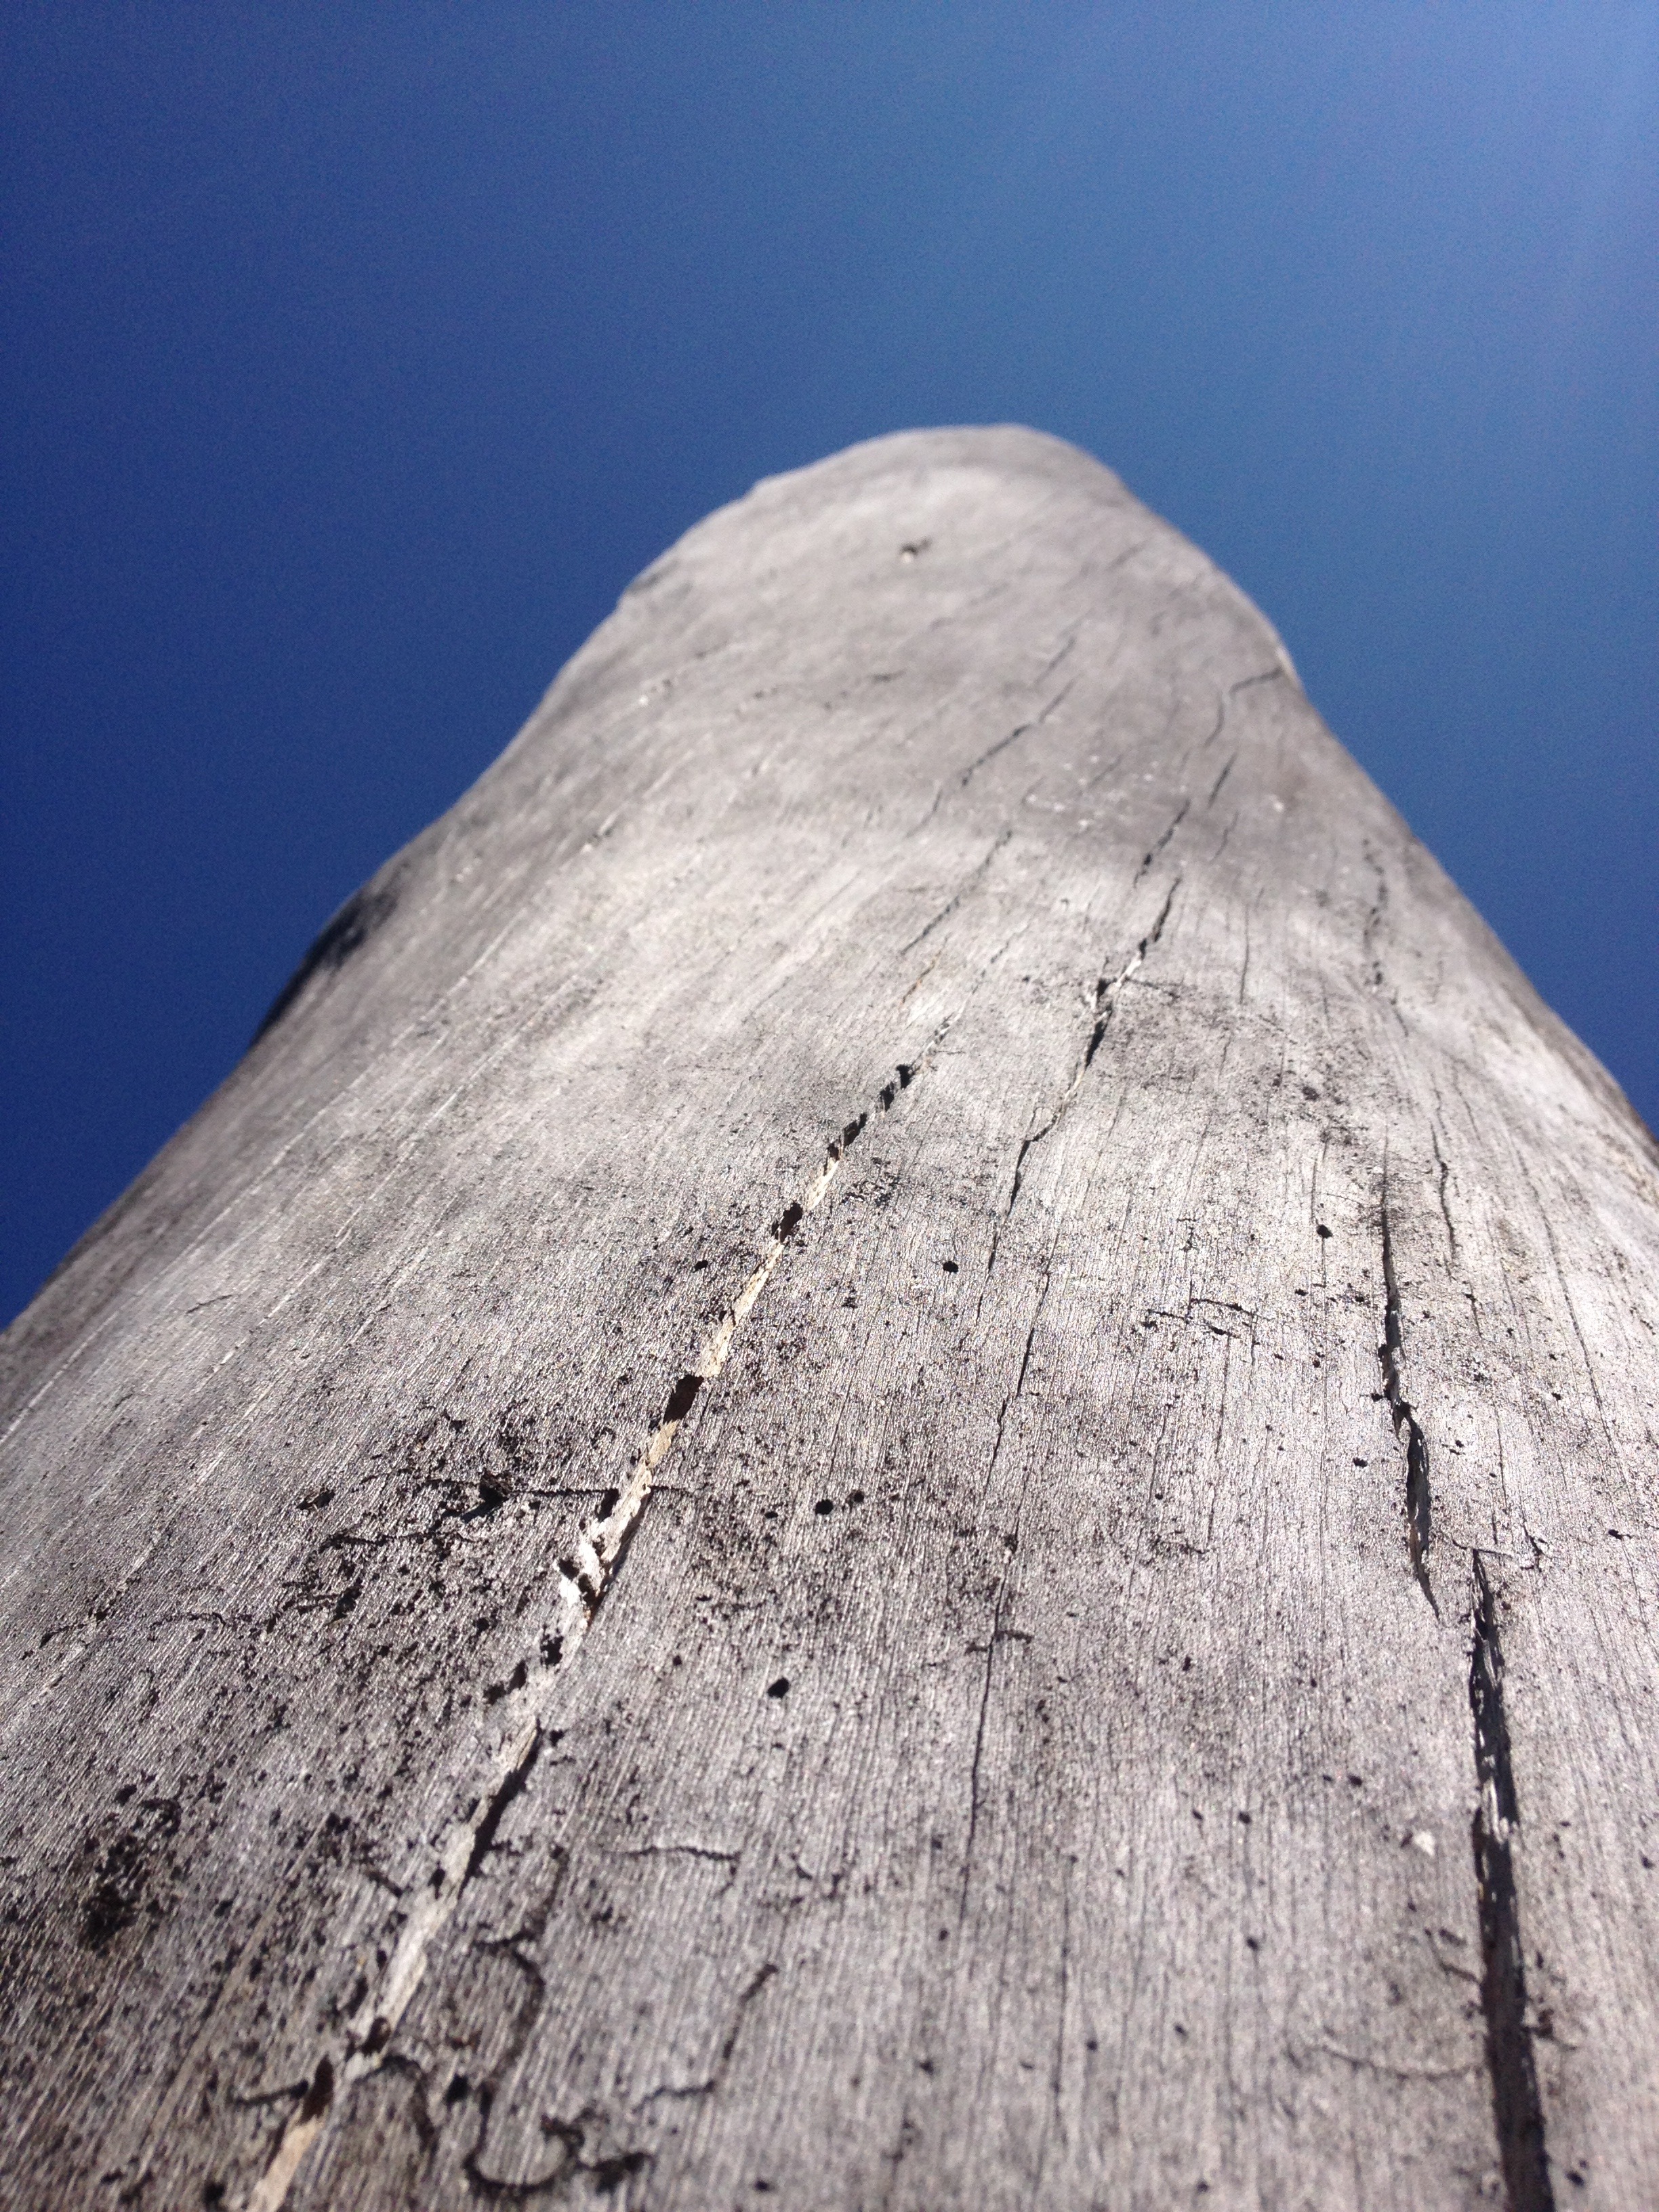
sea, tree, nature, rock, mountain, wood, trunk, old, environment, agriculture, terrain, ridge, summit, outdoors, geology, organic, landform, mountainous landforms, volcanic landform